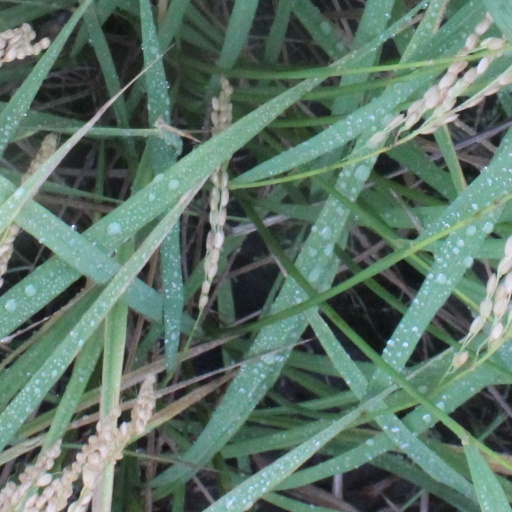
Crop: rice